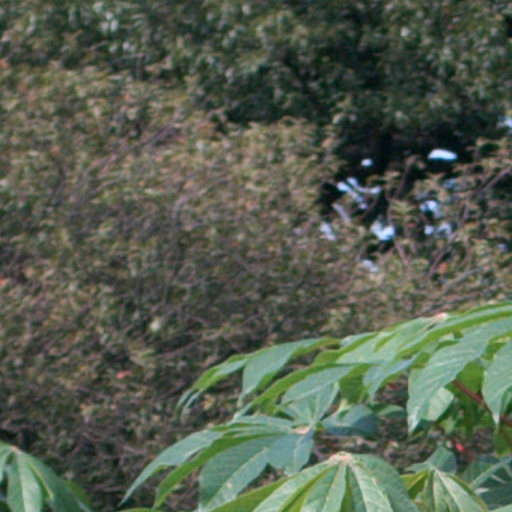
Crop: cassava